2003 Detroit Lions season

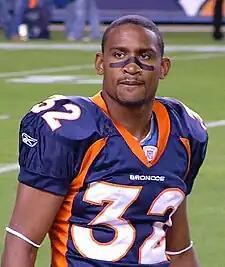
The Lions signed cornerback Dré Bly, a highly touted free agent, to a five-year, $24.5 million contract.

The Lions bolstered their defense by signing linebackers Earl Holmes and Wali Rainer, defensive lineman Dan Wilkinson, and cornerbacks Dré Bly and Otis Smith. After losing linebacker Chris Claiborne, the Lions signed Rainer and Holmes, signing to one-year and three-year contracts respectively, with Holmes coming in as a seven-year veteran and signed a three-year contract. Wilkinson was signed after starting tackle Luther Elliss suffered a torn pectoral. Bly signed a five-year, $24.5 million deal and was rated as the best corner in free agency. They lost cornerback Todd Lyght to retirement and brought back linebacker Brian Williams and defensive tackle Jared DeVries on a one-year and three-year deal respectively.